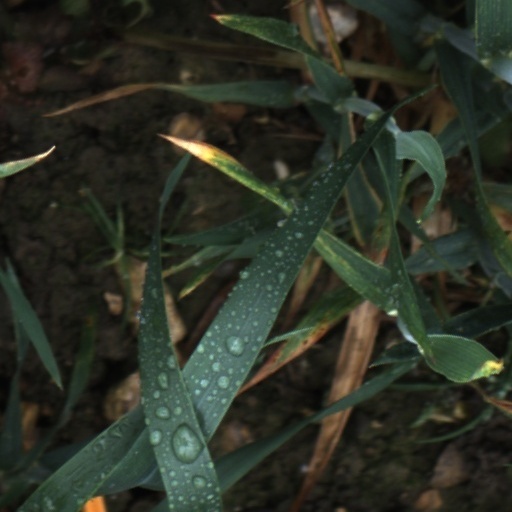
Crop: wheat